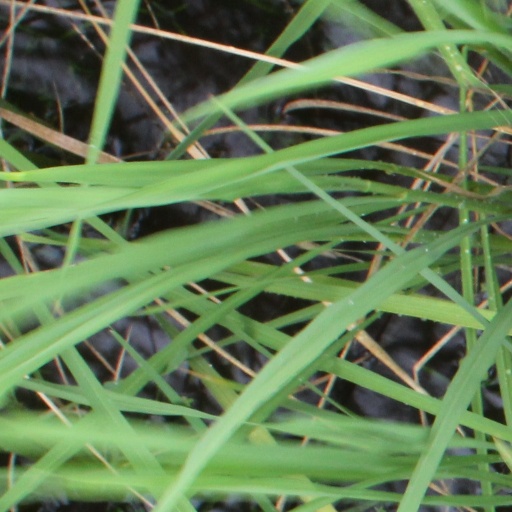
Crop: rice